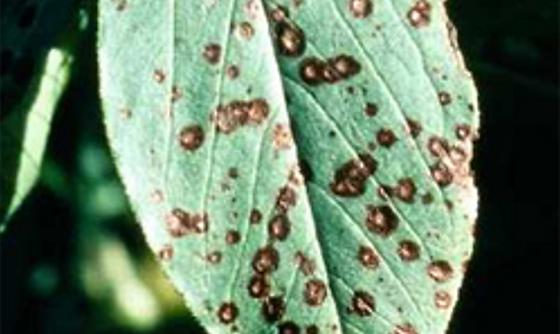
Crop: cherry
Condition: spot